Hilary Godwin

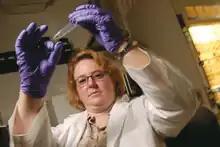
Godwin studies lead poisoning in 2005

Godwin started her academic career at Northwestern University. She was the first woman to be hired into a tenure-track position, and in 2004 was the first woman to be made chair of the chemistry department. She was made a Howard Hughes Medical Institute Professor in 2002. Whilst at Northwestern University she began research into lead poisoning, and particularly how it impacts children. At the time Godwin lived in Evanston, Illinois, an area that was labelled as a high risk for lead poisoning. In the collar counties of Chicago, houses were built before the federal government of the United States passed a law banning lead paint. Godwin became concerned about the levels of lead in her family home, and particularly the risk that her son would suffer from lead poisoning. She studied the coordination chemistry of lead in water, and how lead is transported and survives inside the human body.